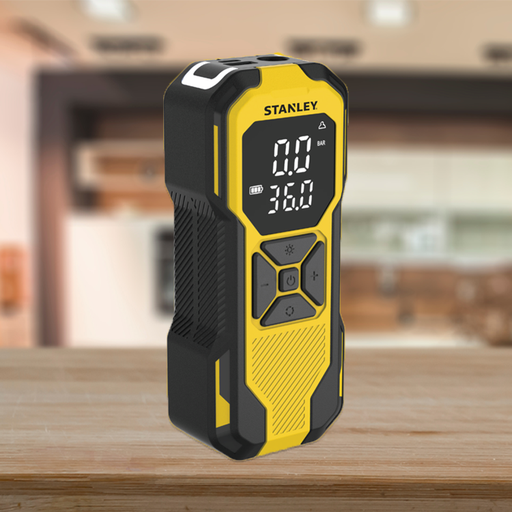
קטגוריה: שתי מתנות לבחירה
תיאור: משאבת אויר חשמלית נטענת וניידת סטנלי
דגם: SXIF0101
מידע נוסף: מתנה קטנה